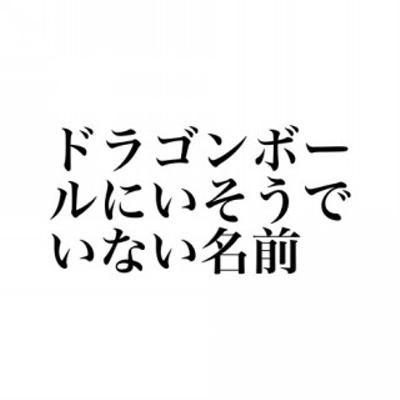
回答: マリンバ